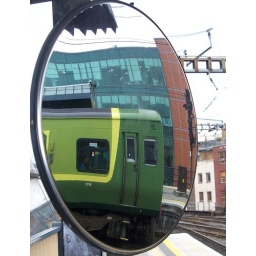
8510 class emu dart train built by tokyu car corporation